Shershaah

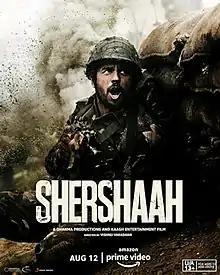
Official release poster

Shershaah is a 2021 Indian Hindi-language biographical war drama film directed by Vishnuvardhan in his Hindi debut and written by Sandeep Shrivastava. Produced by Dharma Productions and Kaash Entertainment, the film stars Sidharth Malhotra in a dual role as Indian Army Captain Vikram Batra and his twin brother Vishal, alongside Kiara Advani as Dimple Cheema. The narrative follows Batra’s journey from a young cadet to a decorated officer in the Kargil War, culminating in his martyrdom during Operation Vijay in 1999.